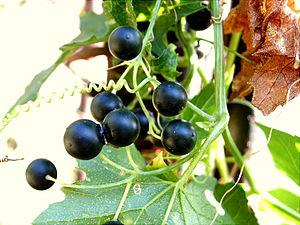
Bryonia alba est une espèce de plantes herbacées grimpantes de la famille des Cucurbitaceae, originaire d'Europe et d'Asie centrale. C'est une plante toxique dans toutes ses parties.